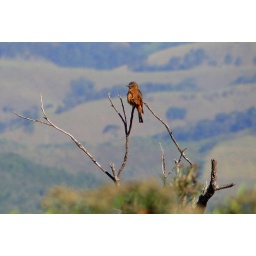
Tico-Tico-Rei, a female cub, bird species typical of inland Brazil. Very popular is smart live in flocks.